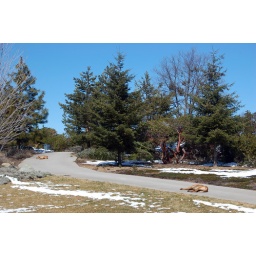
Clara looked out the window and yelled, &amp;quot;Mom, you ran over the dogs with your car!&amp;quot;